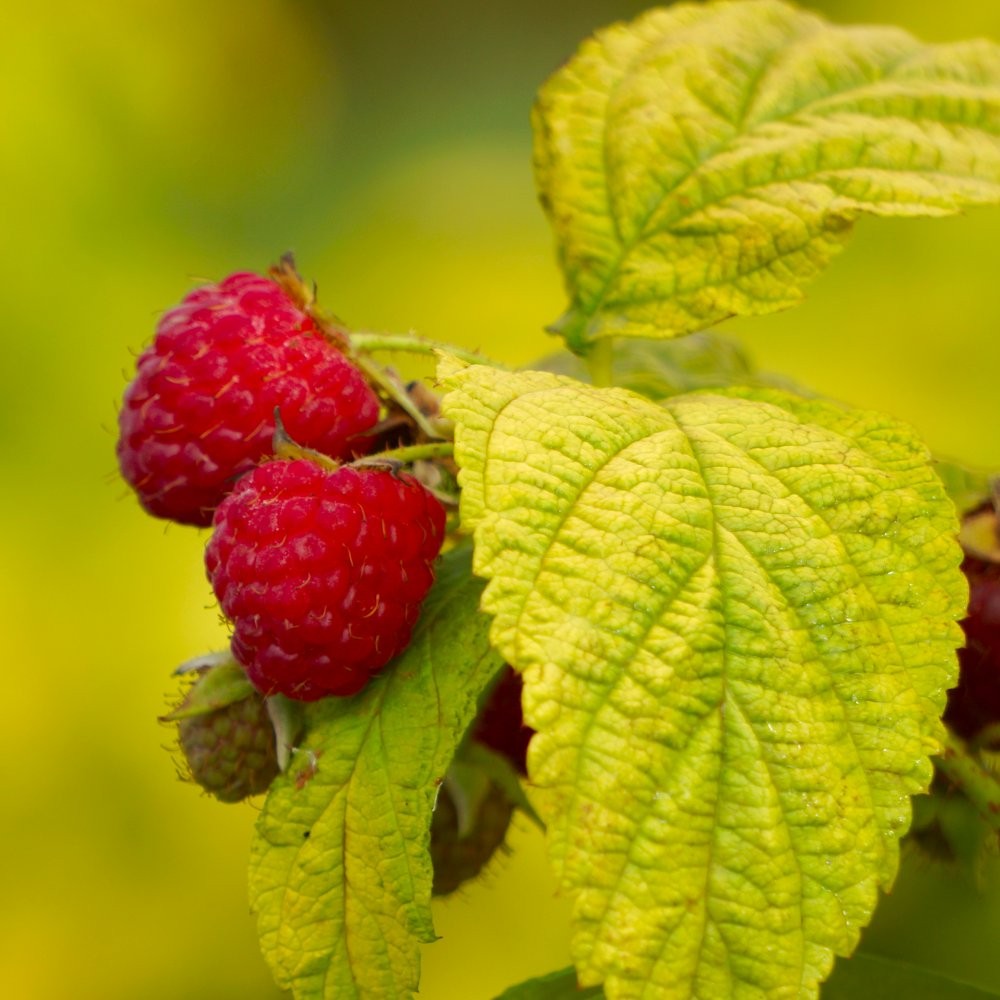
Labels: Raspberry leaf, Raspberry leaf